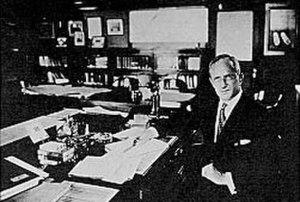
Clifford Milburn Holland était un ingénieur civil et architecte américain. Il étudia à Harvard où il obtint un B.A en 1905, puis un B.S en 1906.